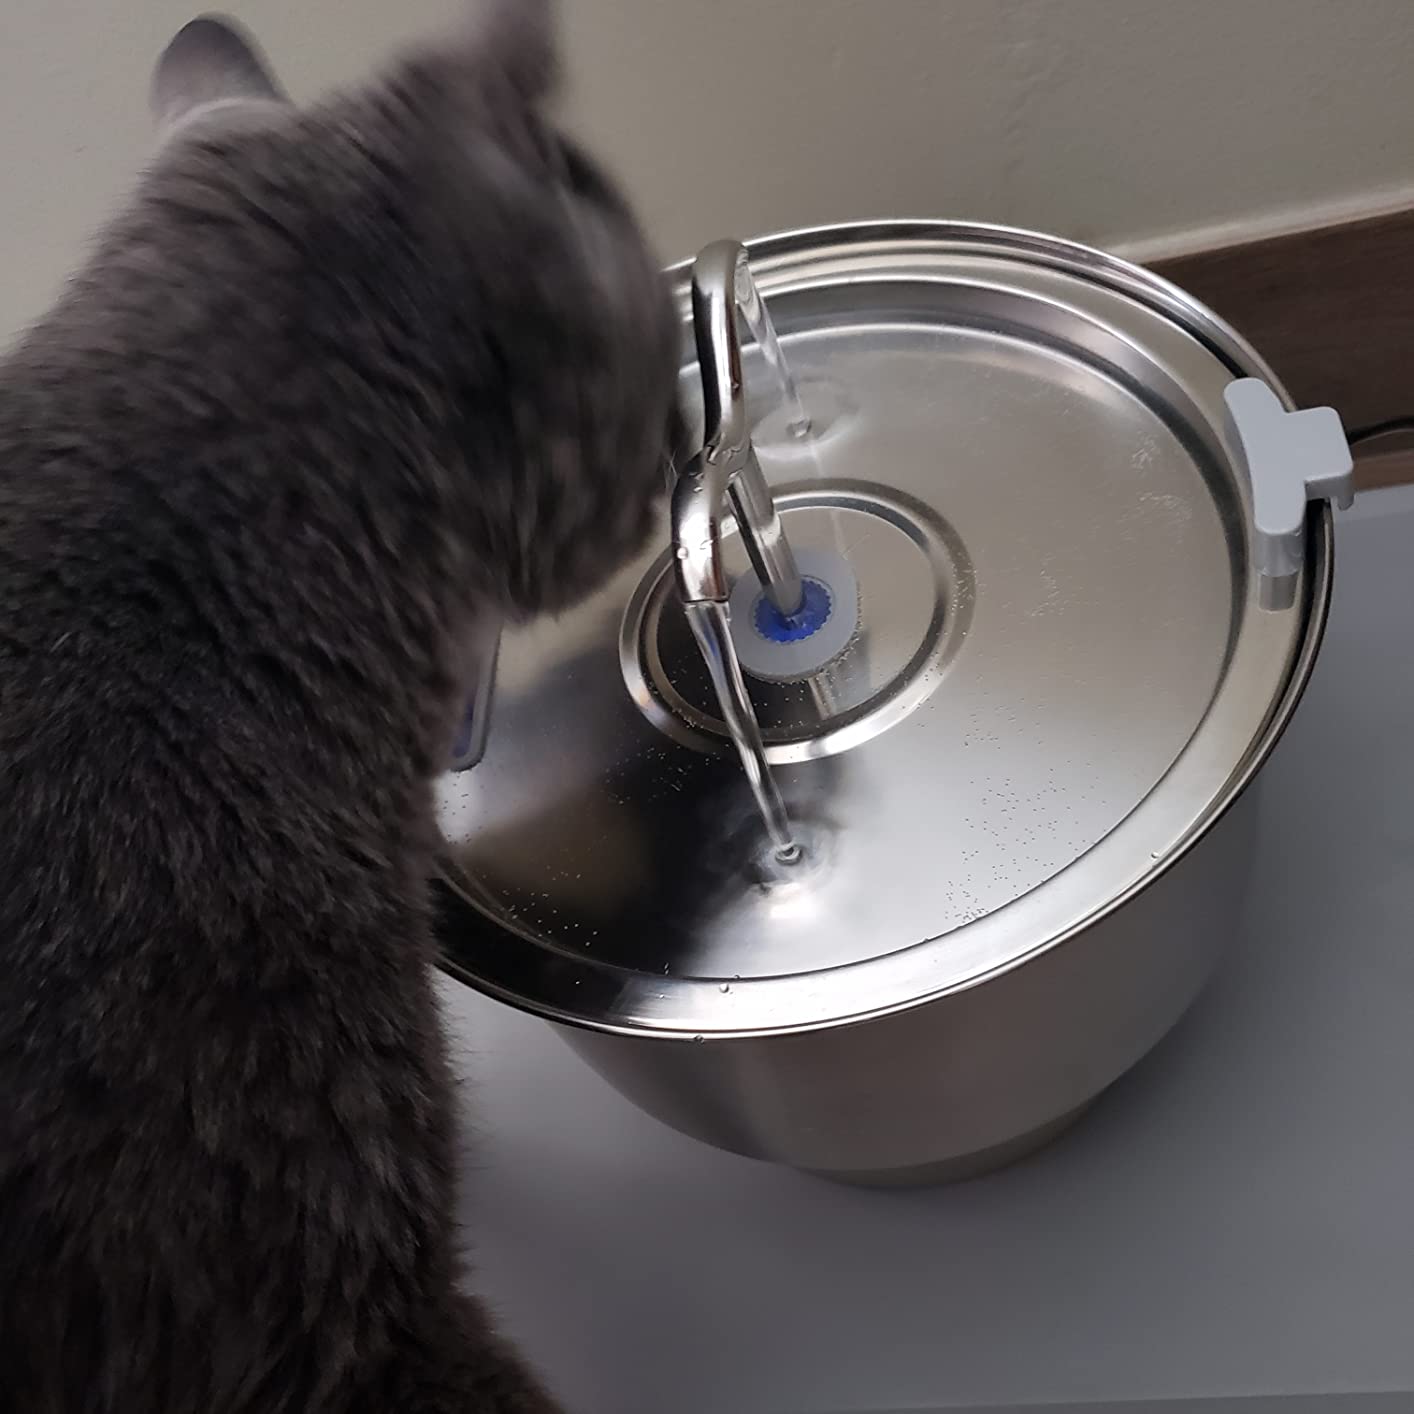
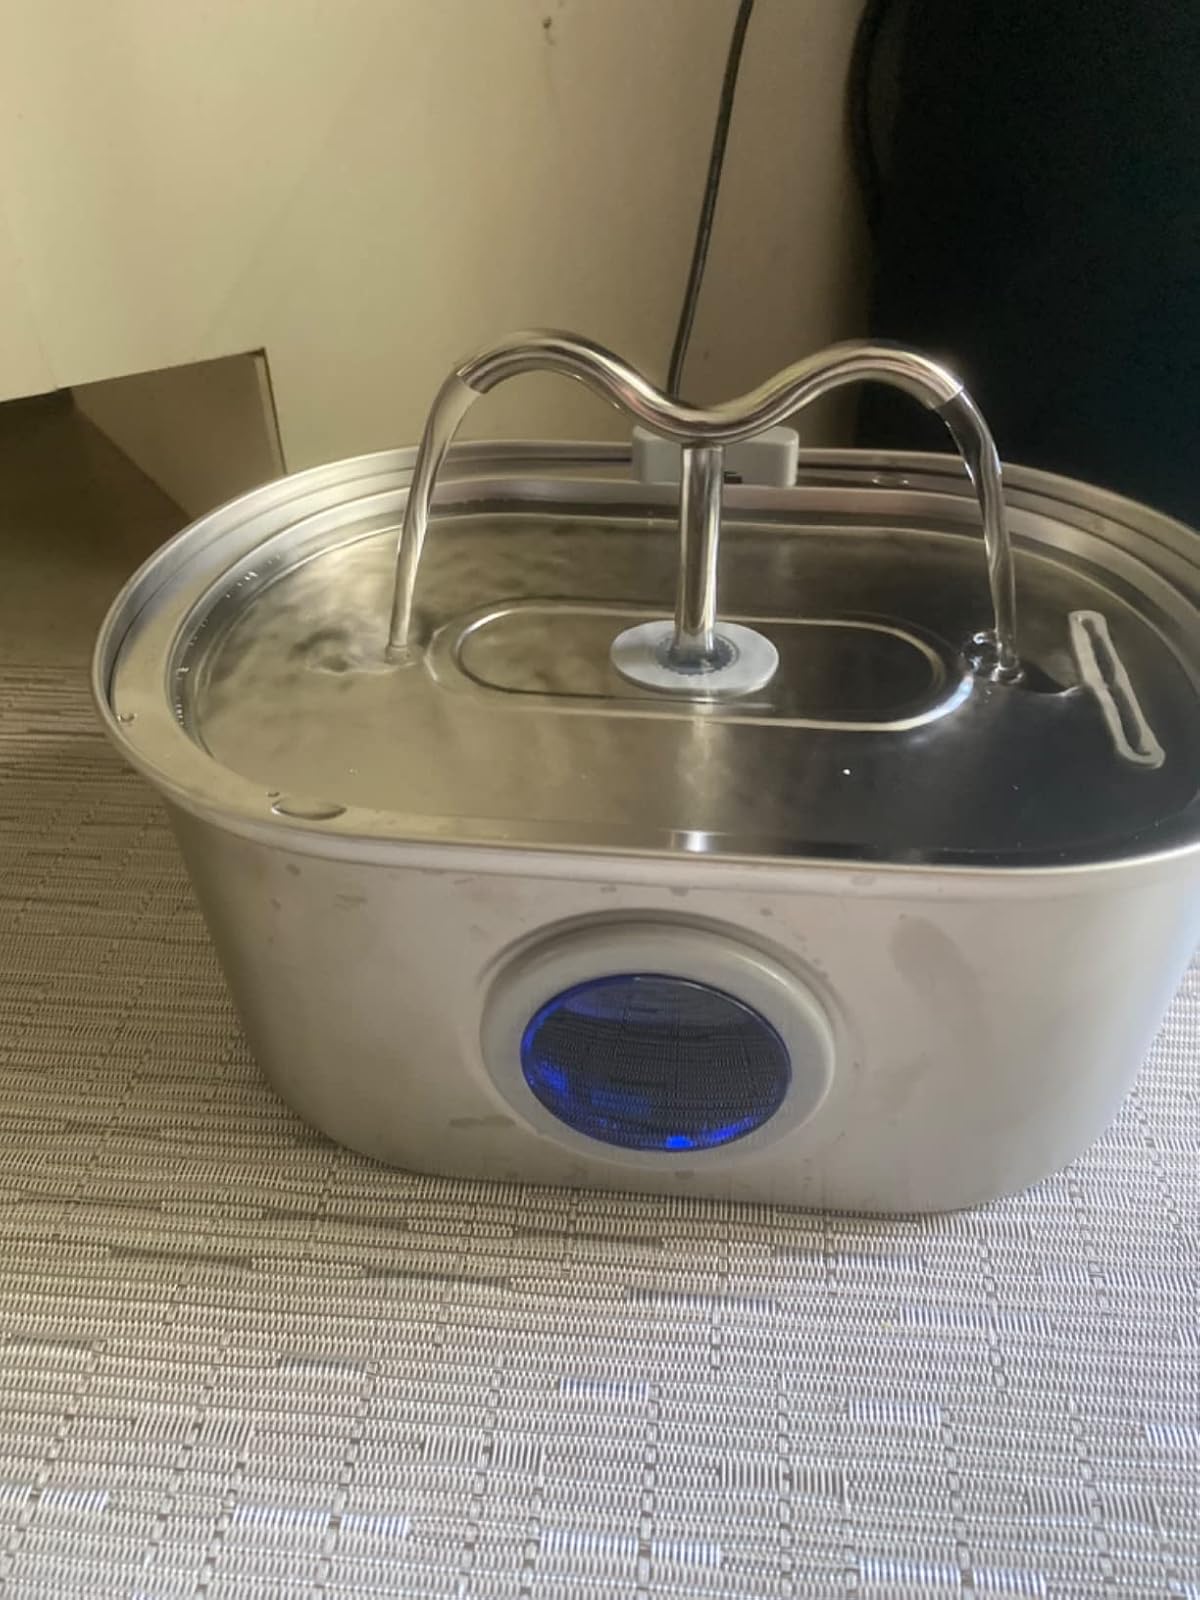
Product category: items_bowl
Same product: no